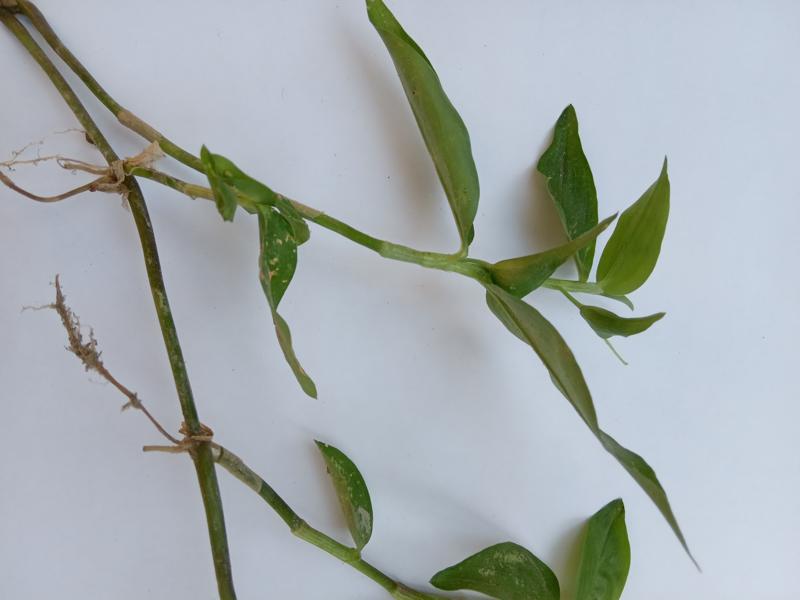
Weed species: Commelina benghalensis